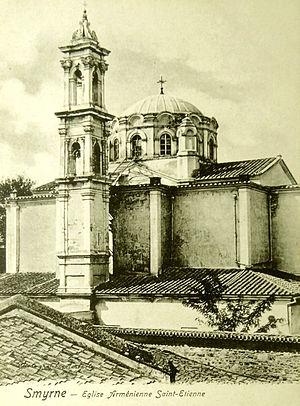
Église Arménienne Saint Étienne, Smyrne - Carte postale c. 1907